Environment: real
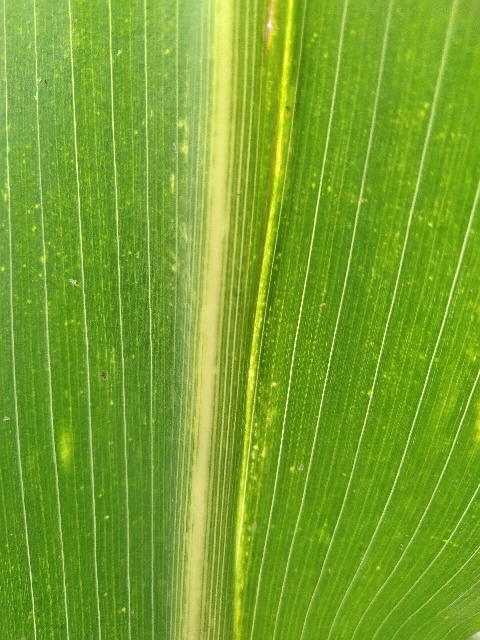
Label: lethal_necrosis